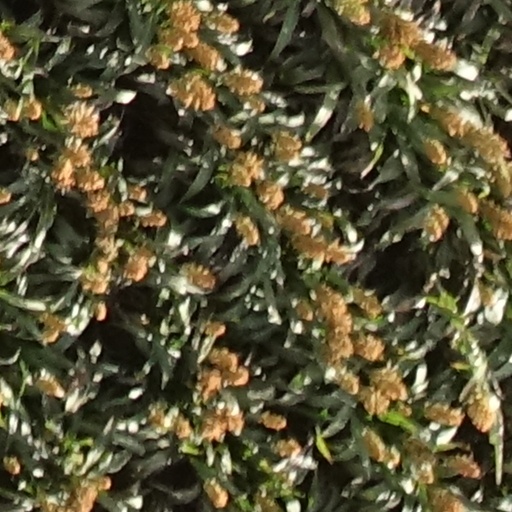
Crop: sorghum